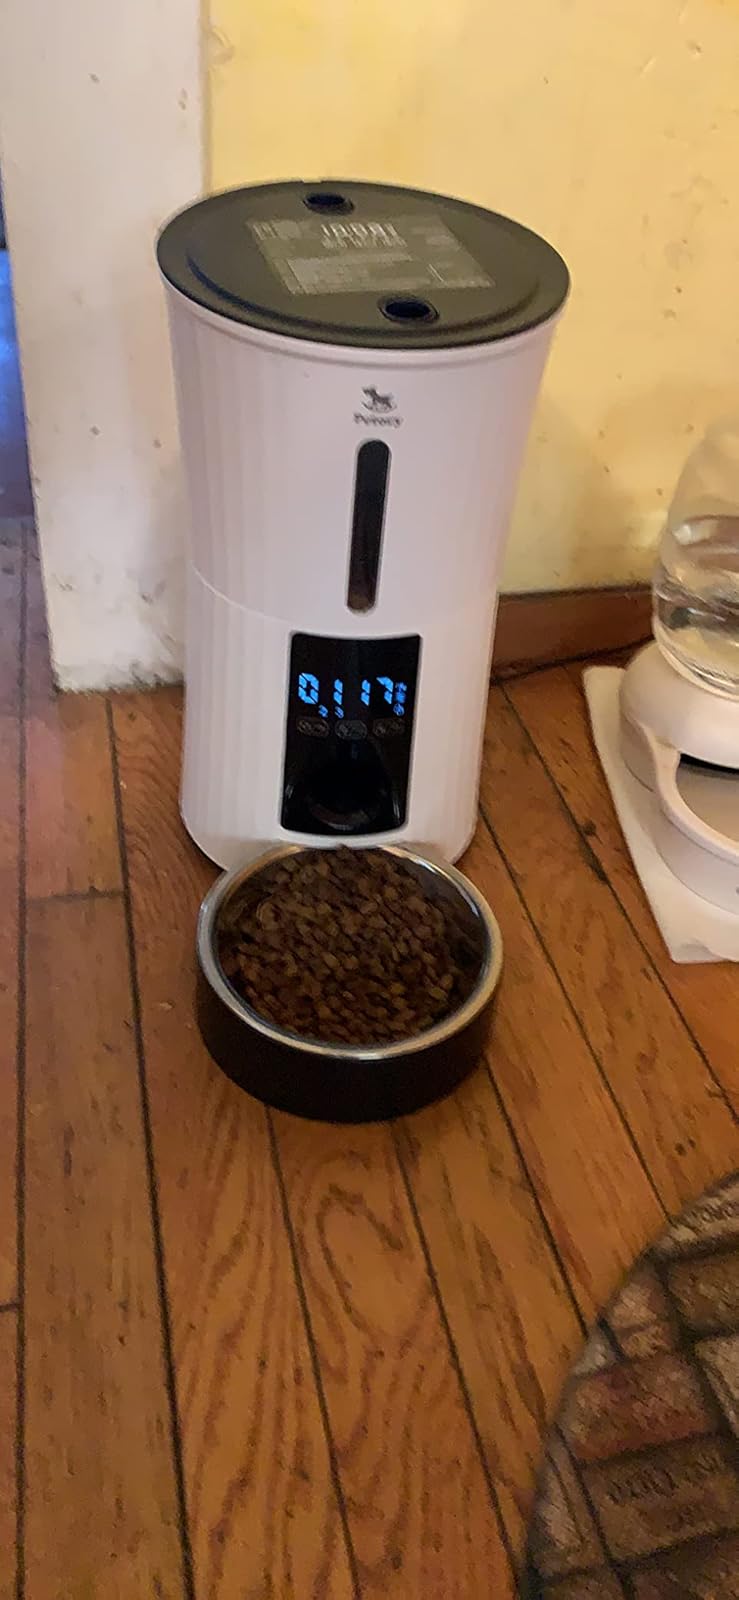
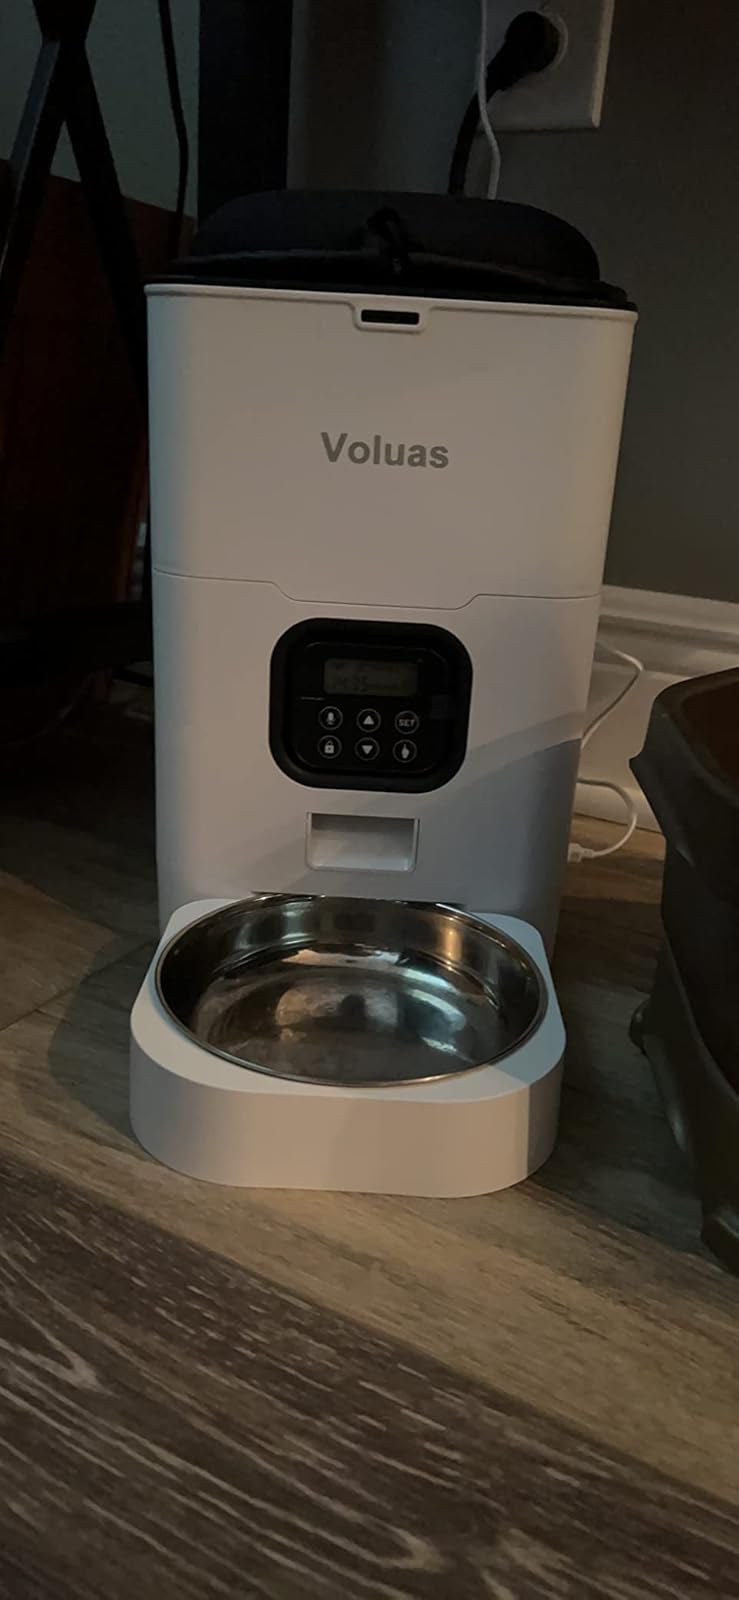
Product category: items_feeder
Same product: no